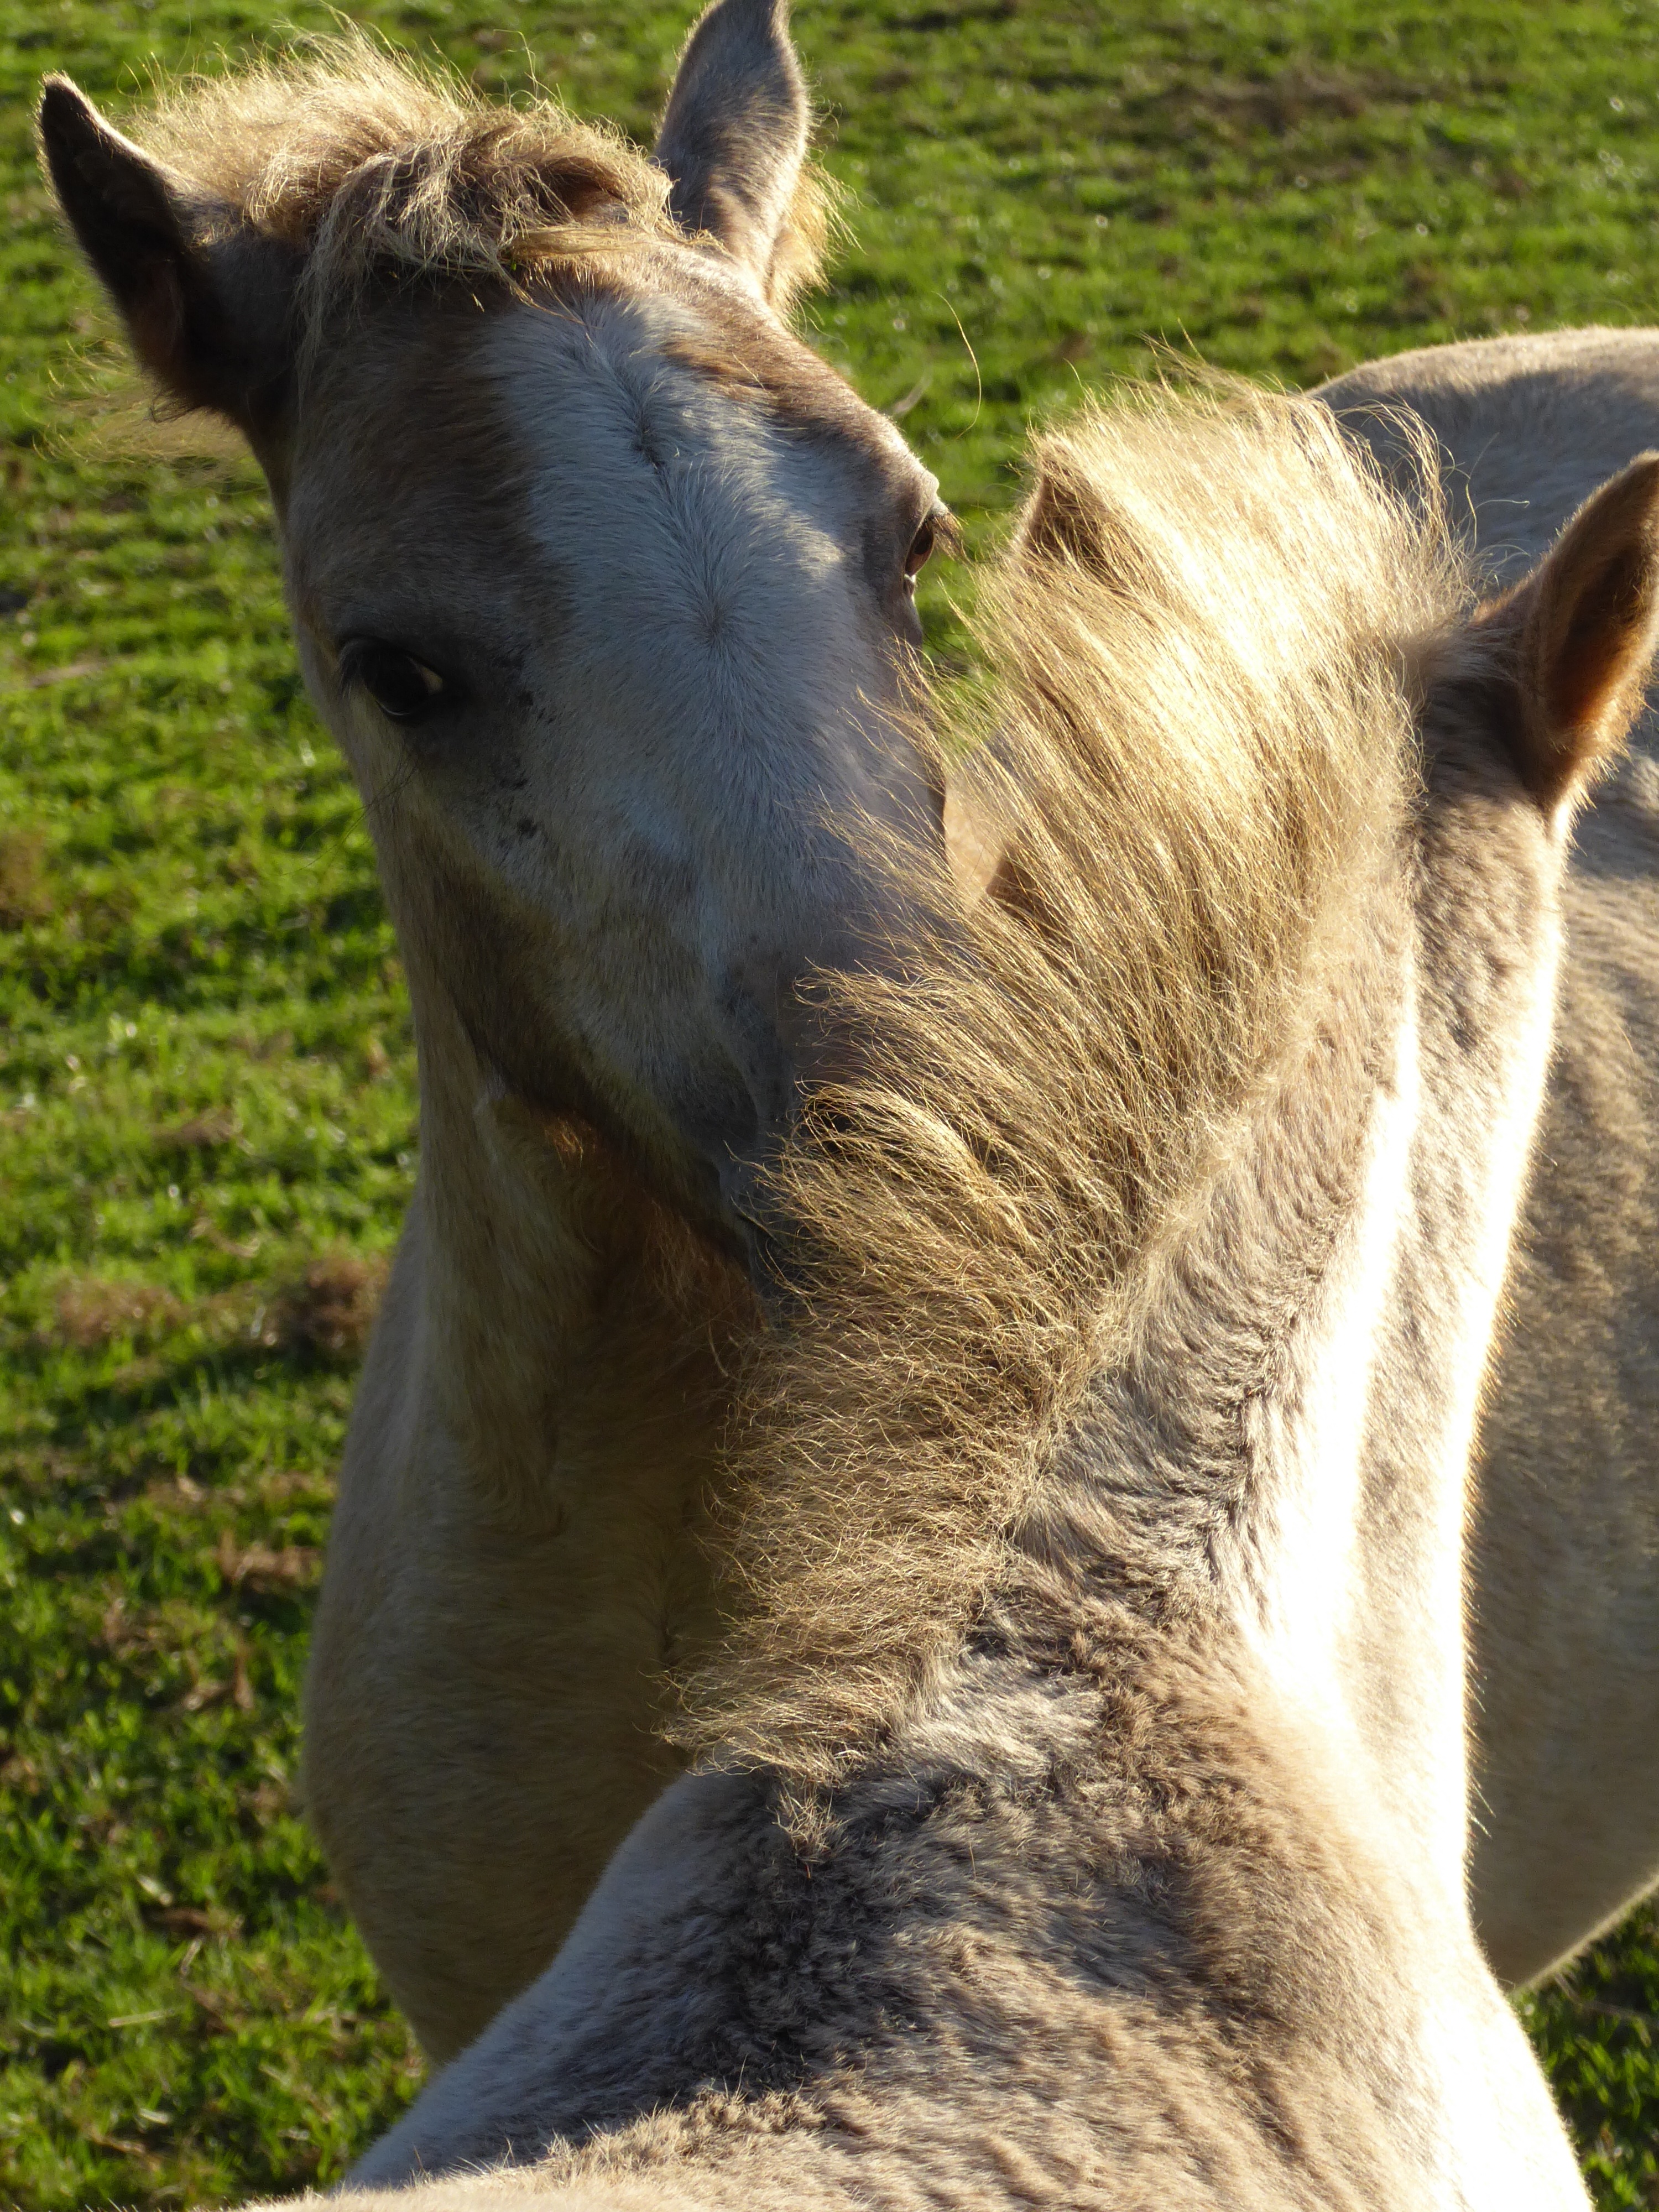
wildlife, pasture, horse, mammal, mane, friendship, fauna, donkey, vertebrate, mare, foal, pack animal, welsh ponies, love for animals, cattle like mammal, horse like mammal